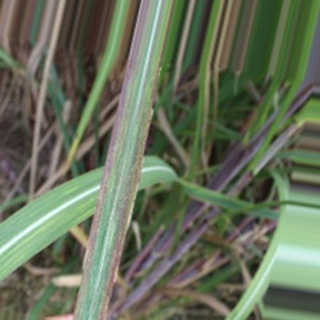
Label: sugarcane_bacterial_blight